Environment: lab
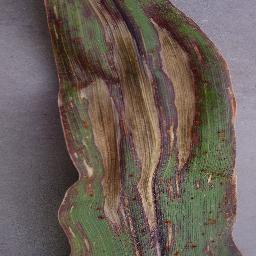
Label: northern_corn_leaf_blight